Wilfred Askwith

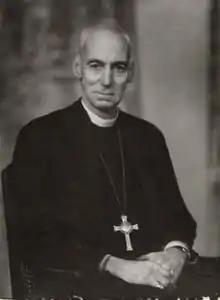
Askwith in March 1952, when Bishop of Blackburn

Wilfred Marcus Askwith (24 April 1890 – 16 July 1962) was the 2nd Bishop of Blackburn who was later translated to Gloucester. Born in Hereford and educated at Hereford Cathedral School, Bedford School and Corpus Christi College, Cambridge, he was ordained in 1914. His first post was as Curate at St Helens Parish Church. After this he was a Master and Assistant Chaplain at his old school then Rector of Stalbridge. From 1925 to 1932 he was Chaplain to Europeans at Nakuru in Kenya. Returning to England he was Vicar of Sherborne then Rural Dean of Leeds before his elevation to the episcopate. He died on 16 July 1962.